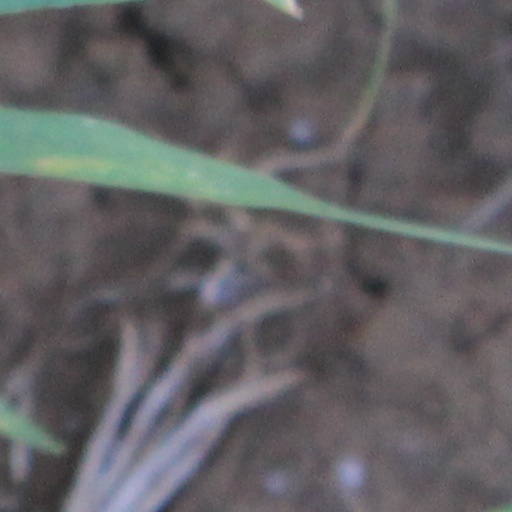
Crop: wheat